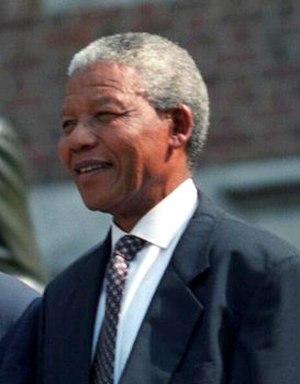
La Coupe d'Afrique des nations, officiellement Coupe d'Afrique des nations Total et parfois abrégée en CAN, est la plus importante compétition africaine de football entre nations. Créée en 1957, elle est organisée par la Confédération africaine de football tous les deux ans.
Les élections générales sud-africaines du 26 au 29 avril 1994 sont les premières élections non raciales au suffrage universel de l'histoire du pays. Elles débouchent sur la mise en place du premier gouvernement non racial et l'élection du premier président noir d'Afrique du Sud, Nelson Mandela. Elles interviennent dans le contexte de l'entrée en vigueur de la constitution sud-africaine provisoire de 1993.
Le gouvernement Mandela désigne les membres des gouvernements sud-africains dirigé durant son mandat par le président Nelson Mandela du 11 mai 1994 au 17 juin 1999.
Les 100 Greatest South Africans est une émission spéciale de la télévision sud-africaine datant de 2004 et qui consistait à déterminer par un vote du public les « 100 plus grandes personnalités d'Afrique du Sud ».
La chronologie historique et humaine de l'Afrique du Sud remonte à plusieurs millions d'années. Le pays est ainsi l'un des plus anciens foyers humains de population du monde ainsi qu'une terre d'immigration pour les continents africain, européen et asiatique.